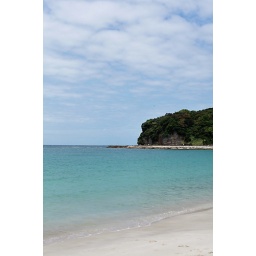
shirarahama beach in shirahama (&amp;quot;white sand beach&amp;quot;)